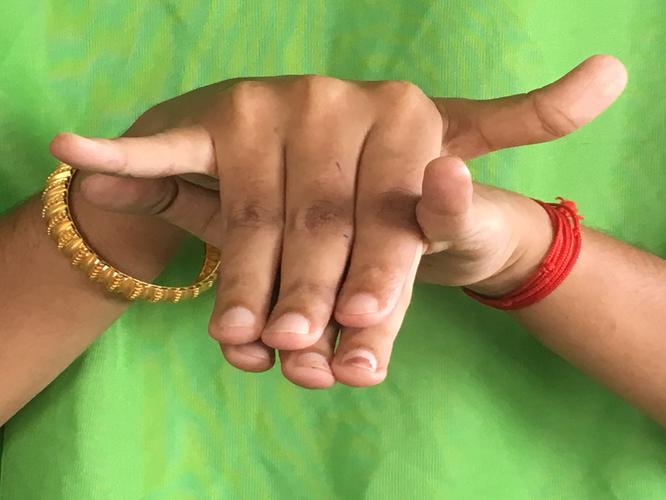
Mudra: Varaha
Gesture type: double_hand